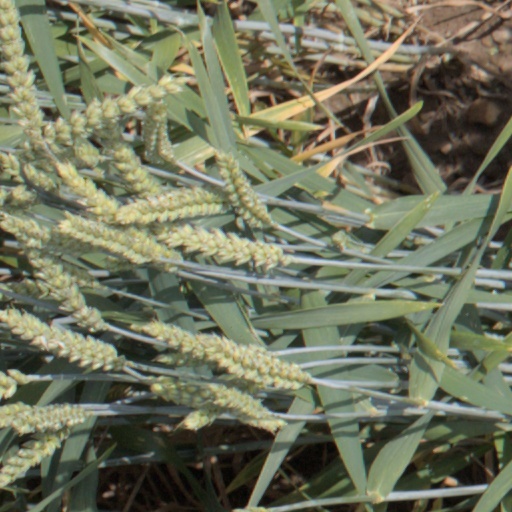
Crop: wheat